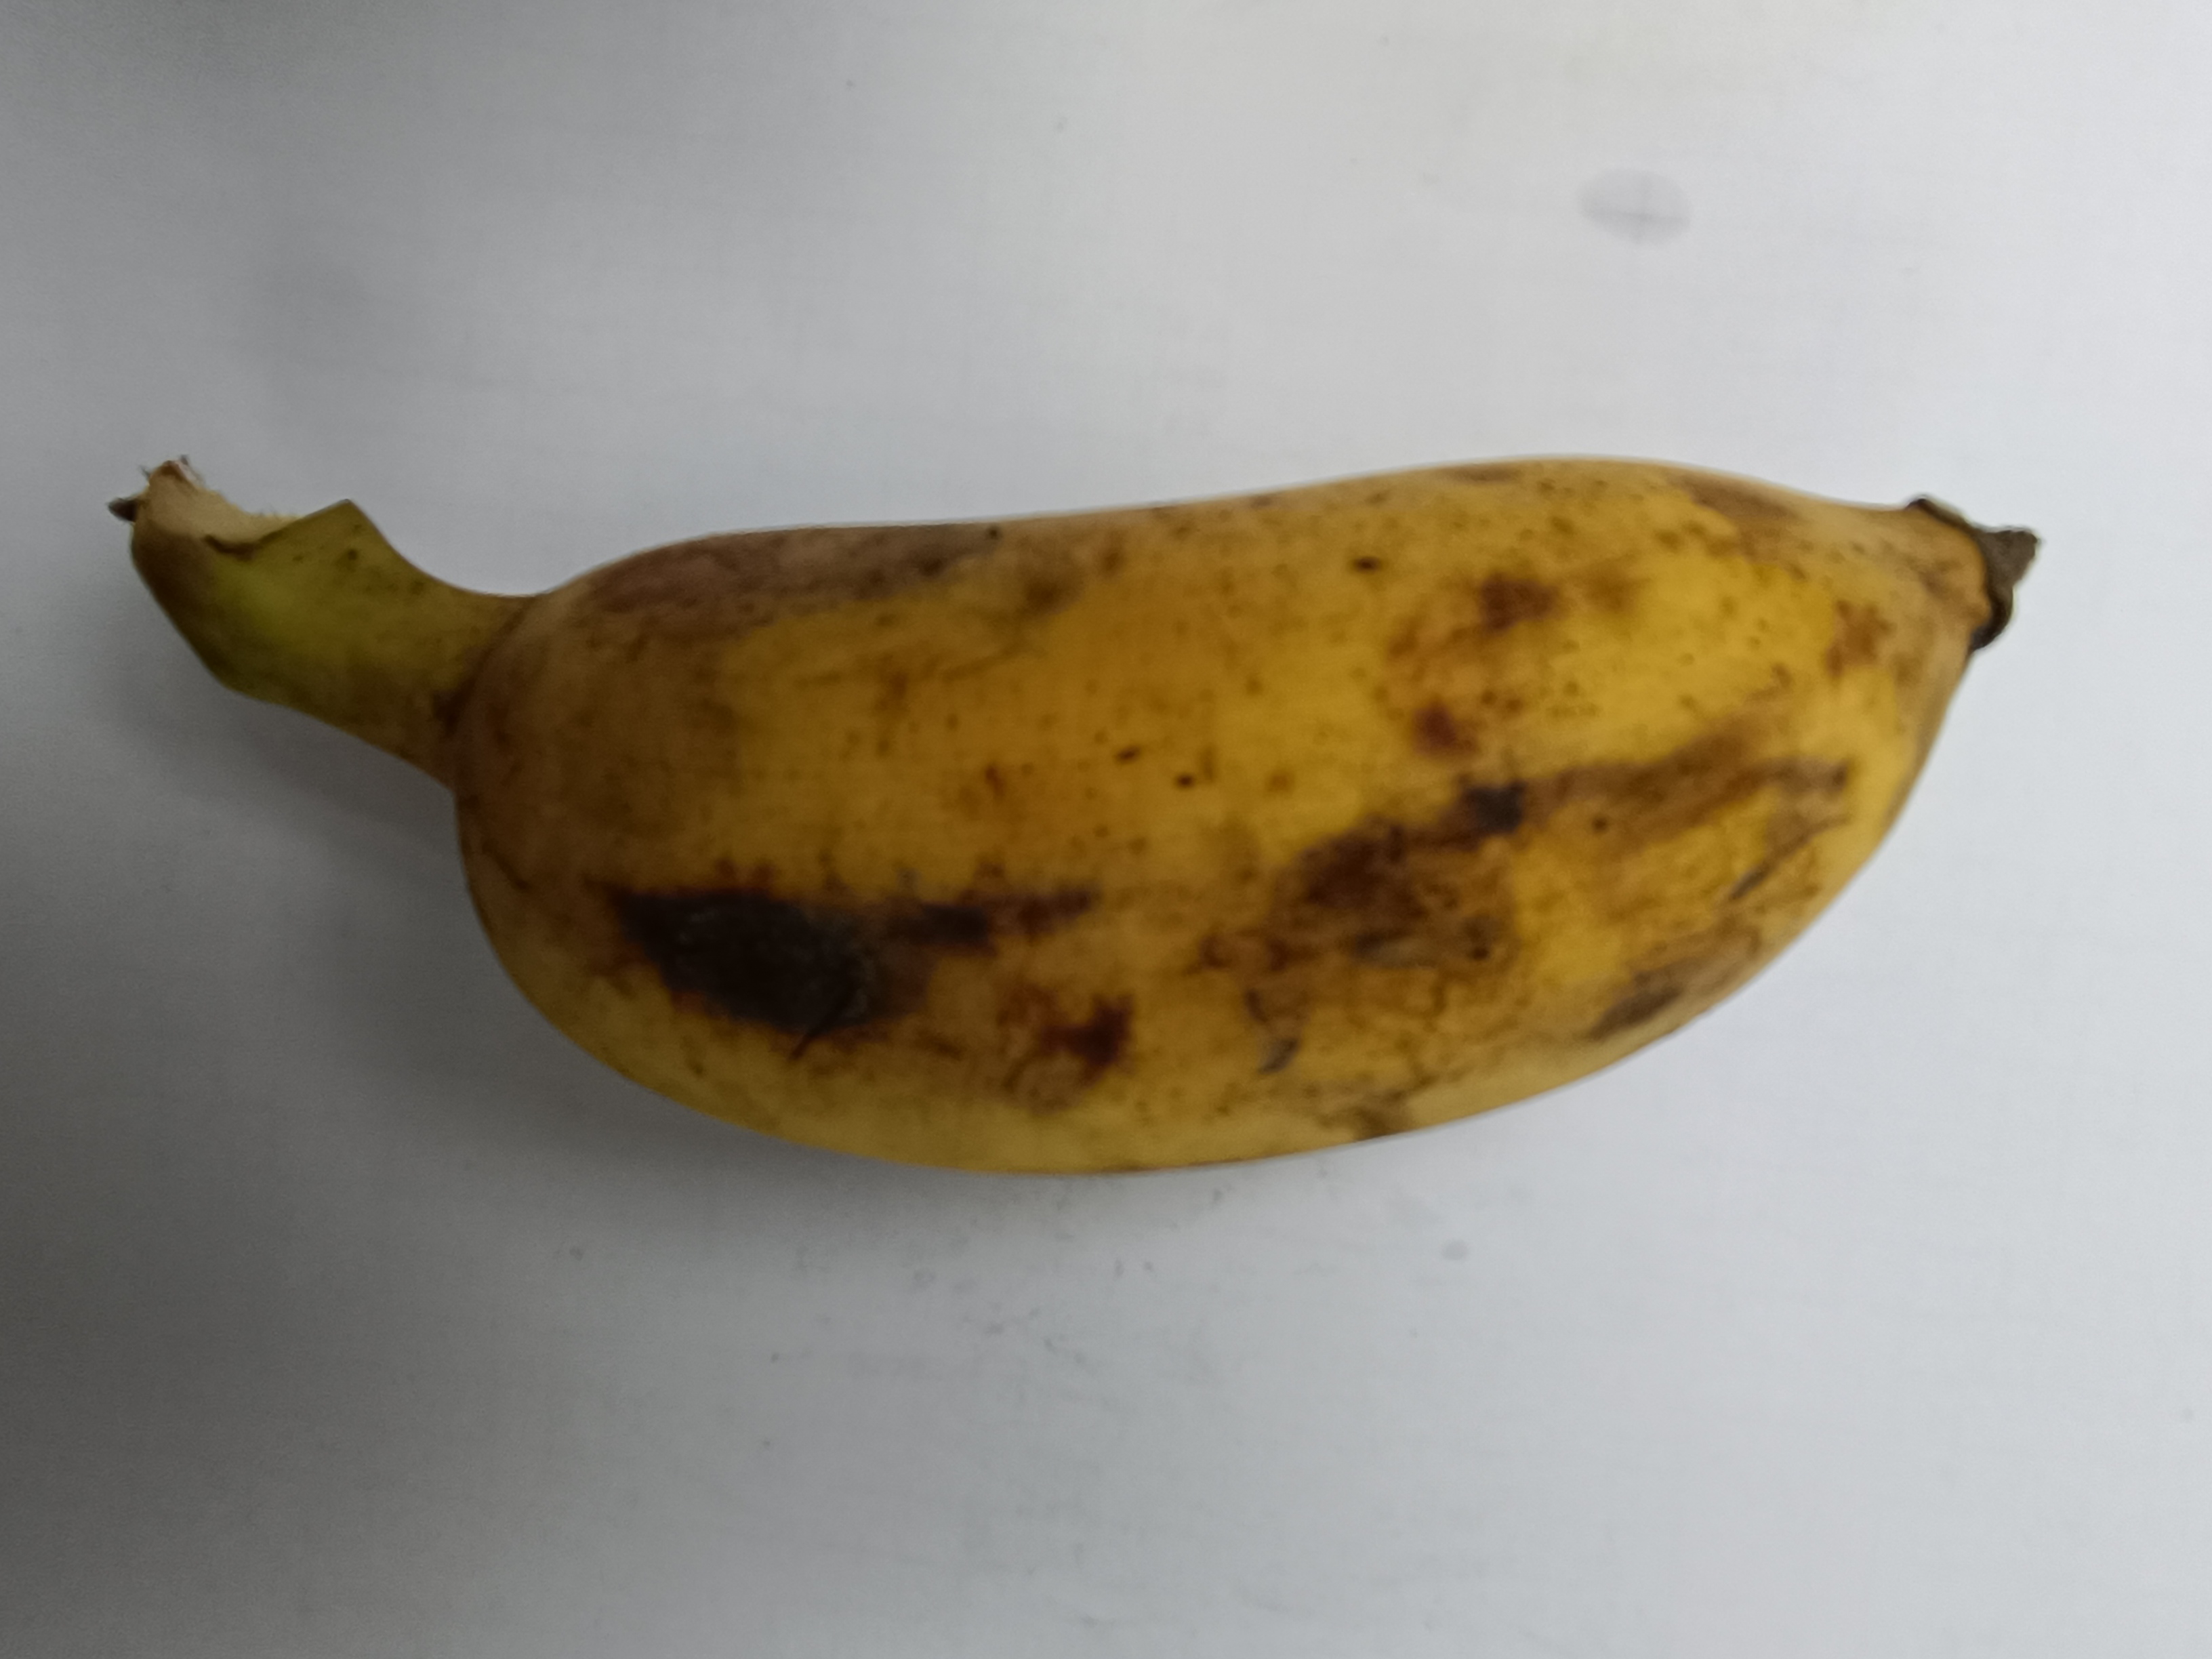
Banana variety: Deshi